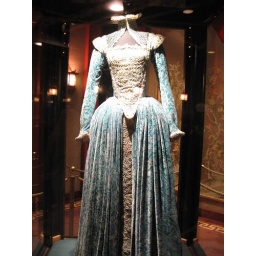
the blue dress from Shakespeare in Love.